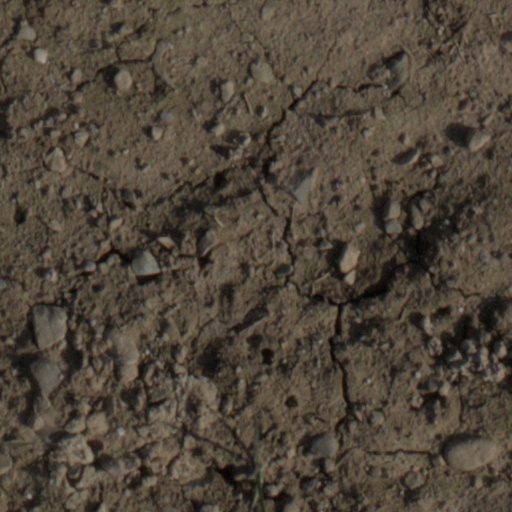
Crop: wheat